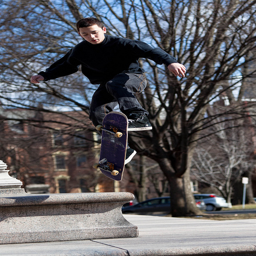
A man flying through the air while riding a skateboard.
A young man is doing a skateboard trick.
A skateboarder leaps over a platform on a city sidewalk.
A young man skating alone on a sidewalk at the park
A skateboarder in the air performing a trick.